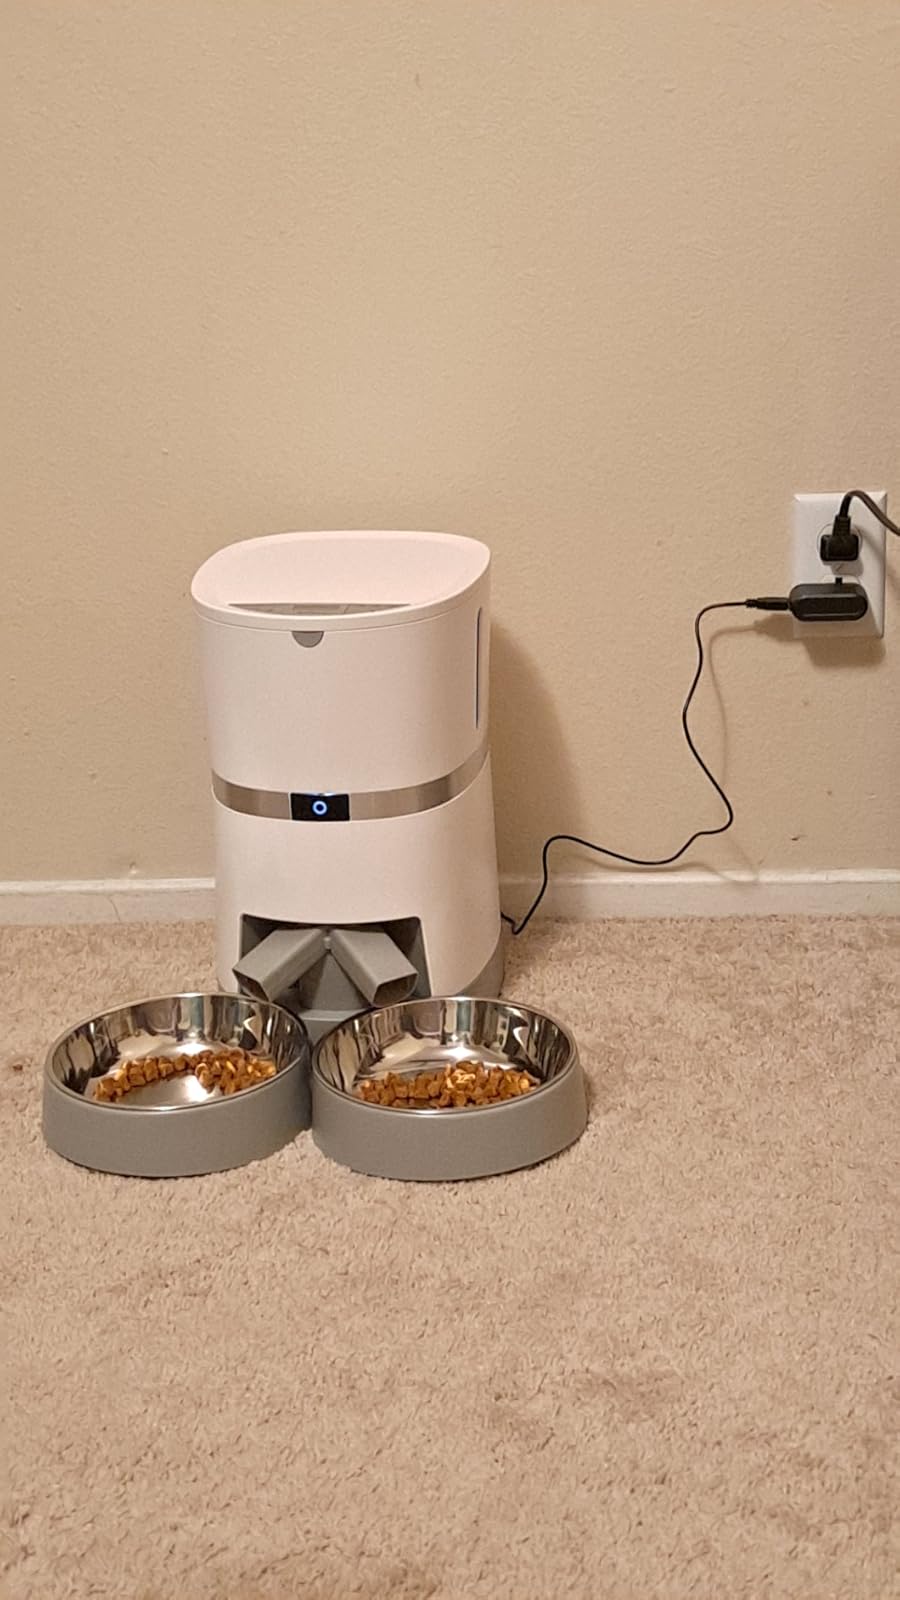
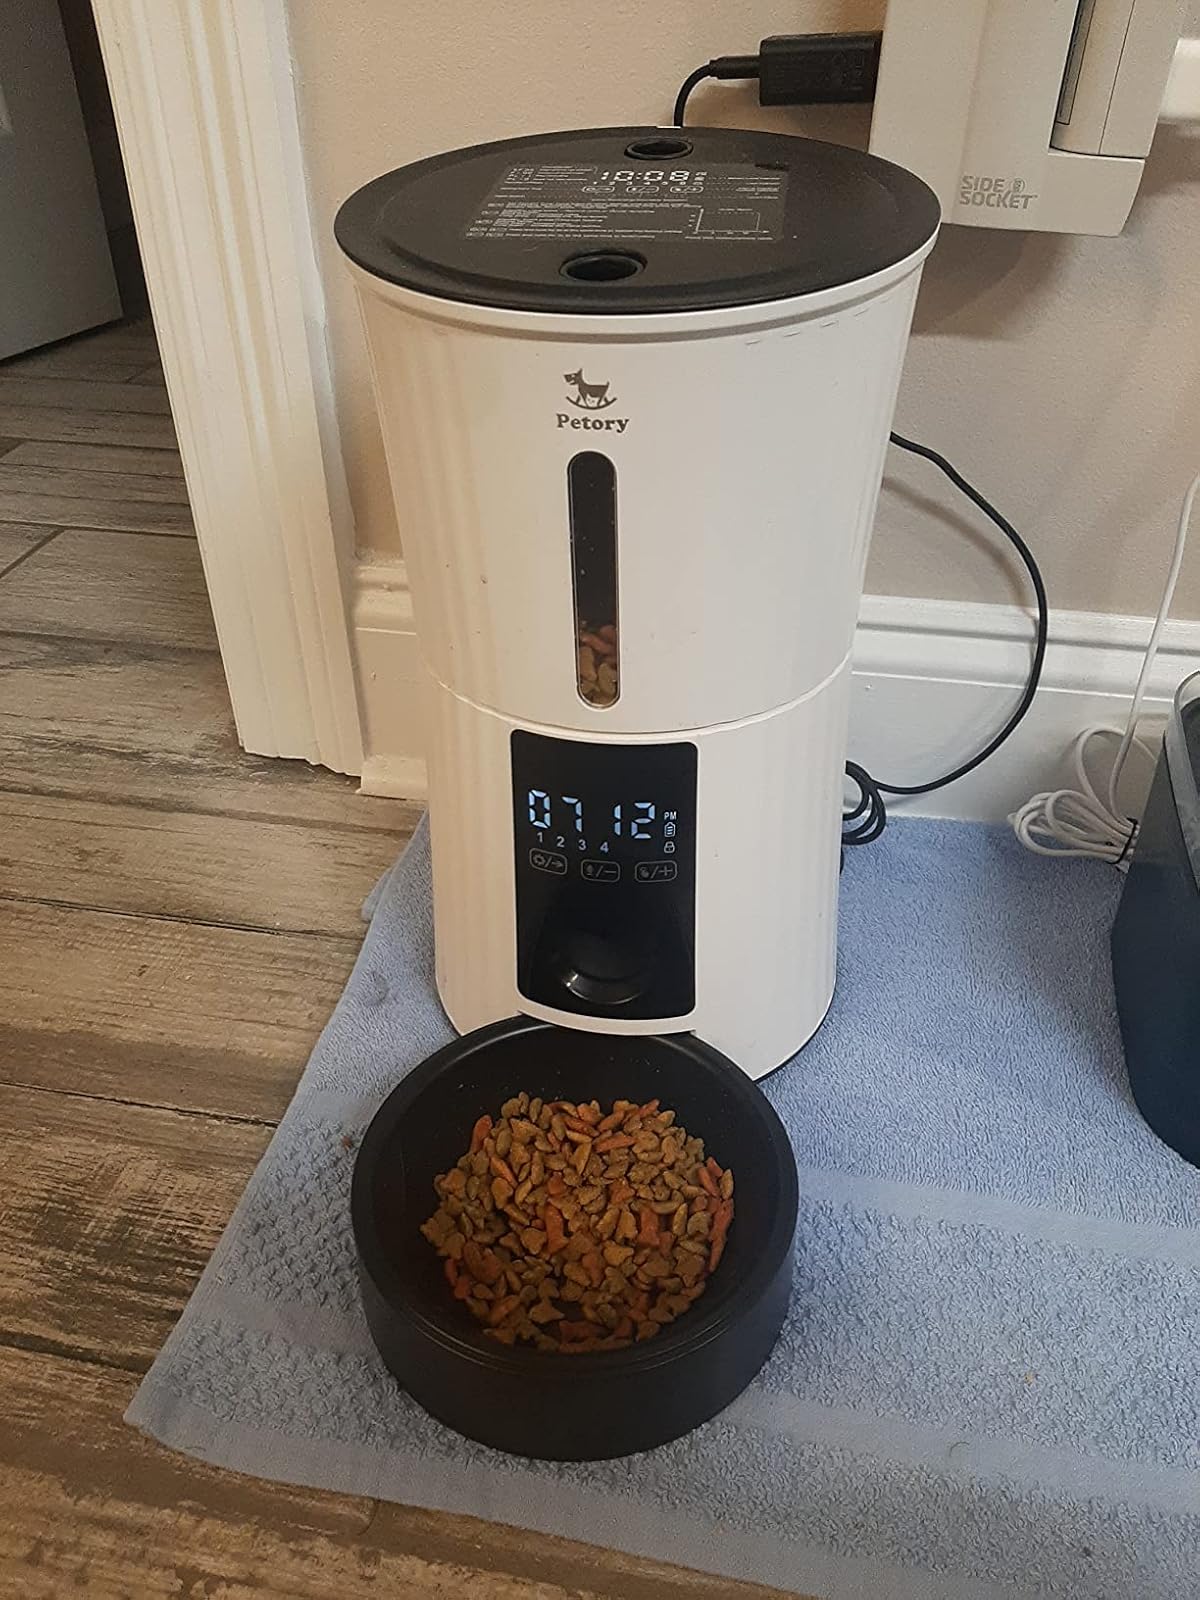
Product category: items_feeder
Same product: no